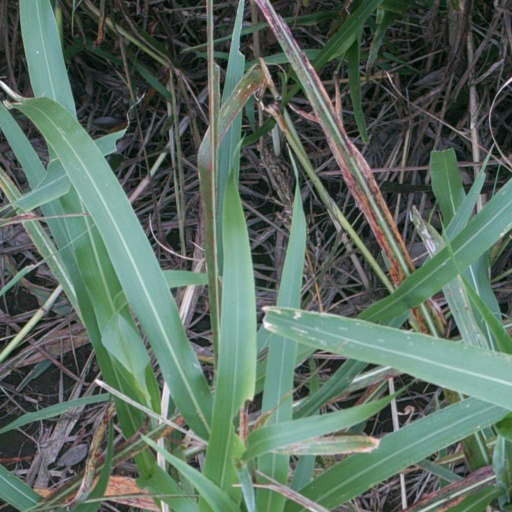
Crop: sorghum